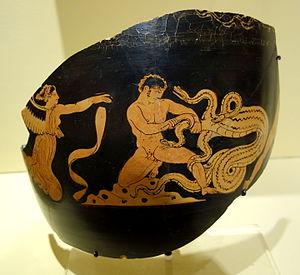
Fragment de jarre montrant Héraclès contre l'hydre de Lerne. Céramique italiote à figures rouges. Italie du Sud, 375-340 avant J.-C. Exposition au Fritchburg Art Museum, Massachussetts (Etats-Unis).
L’Hydre de Lerne est une créature de la mythologie grecque. Tuer l'Hydre de Lerne constitue le deuxième des douze travaux d'Héraclès.